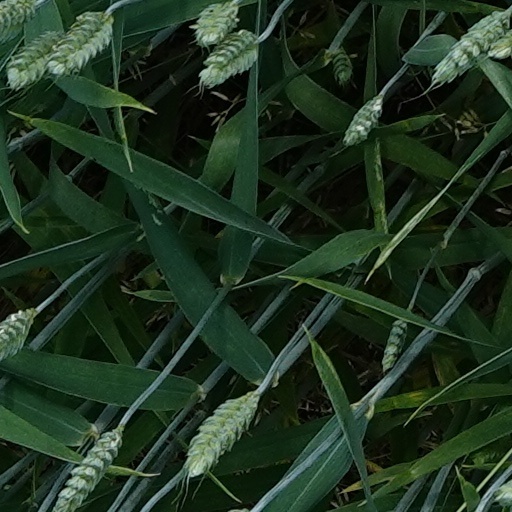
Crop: wheat